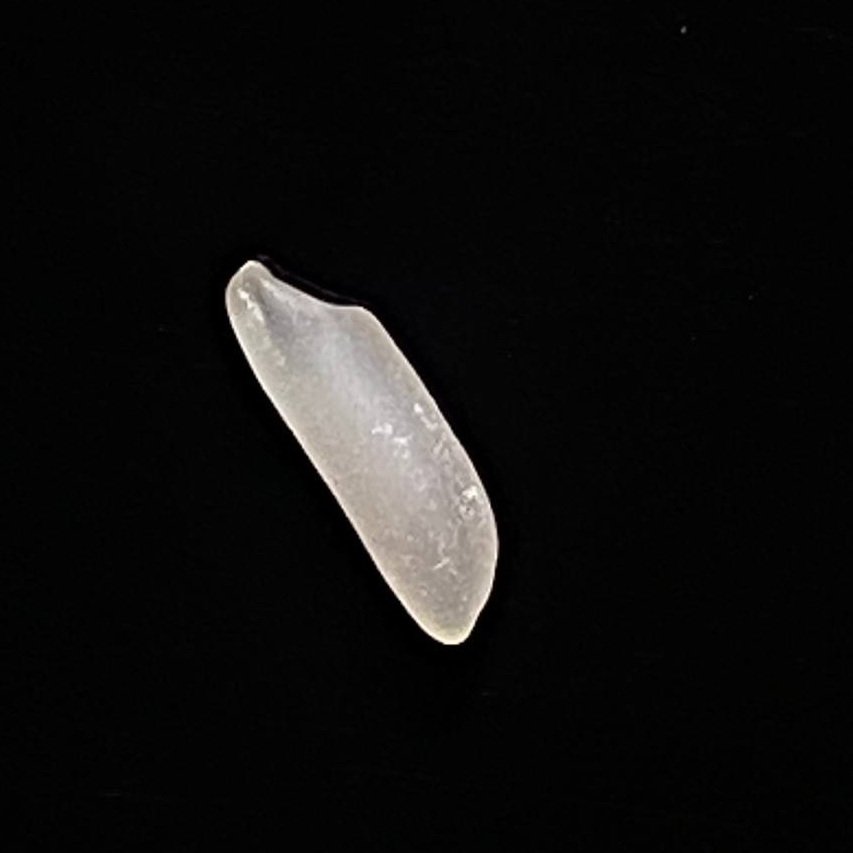
Rice variety: Shampakatari